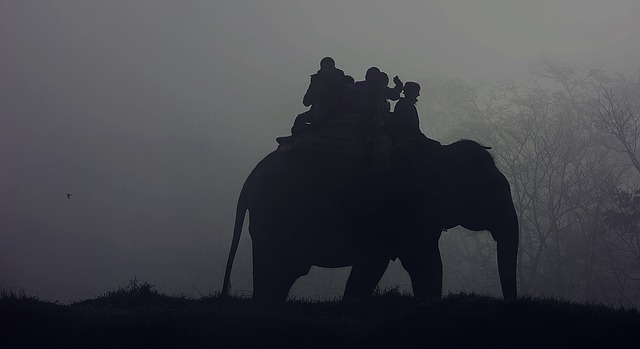
Label: elephant